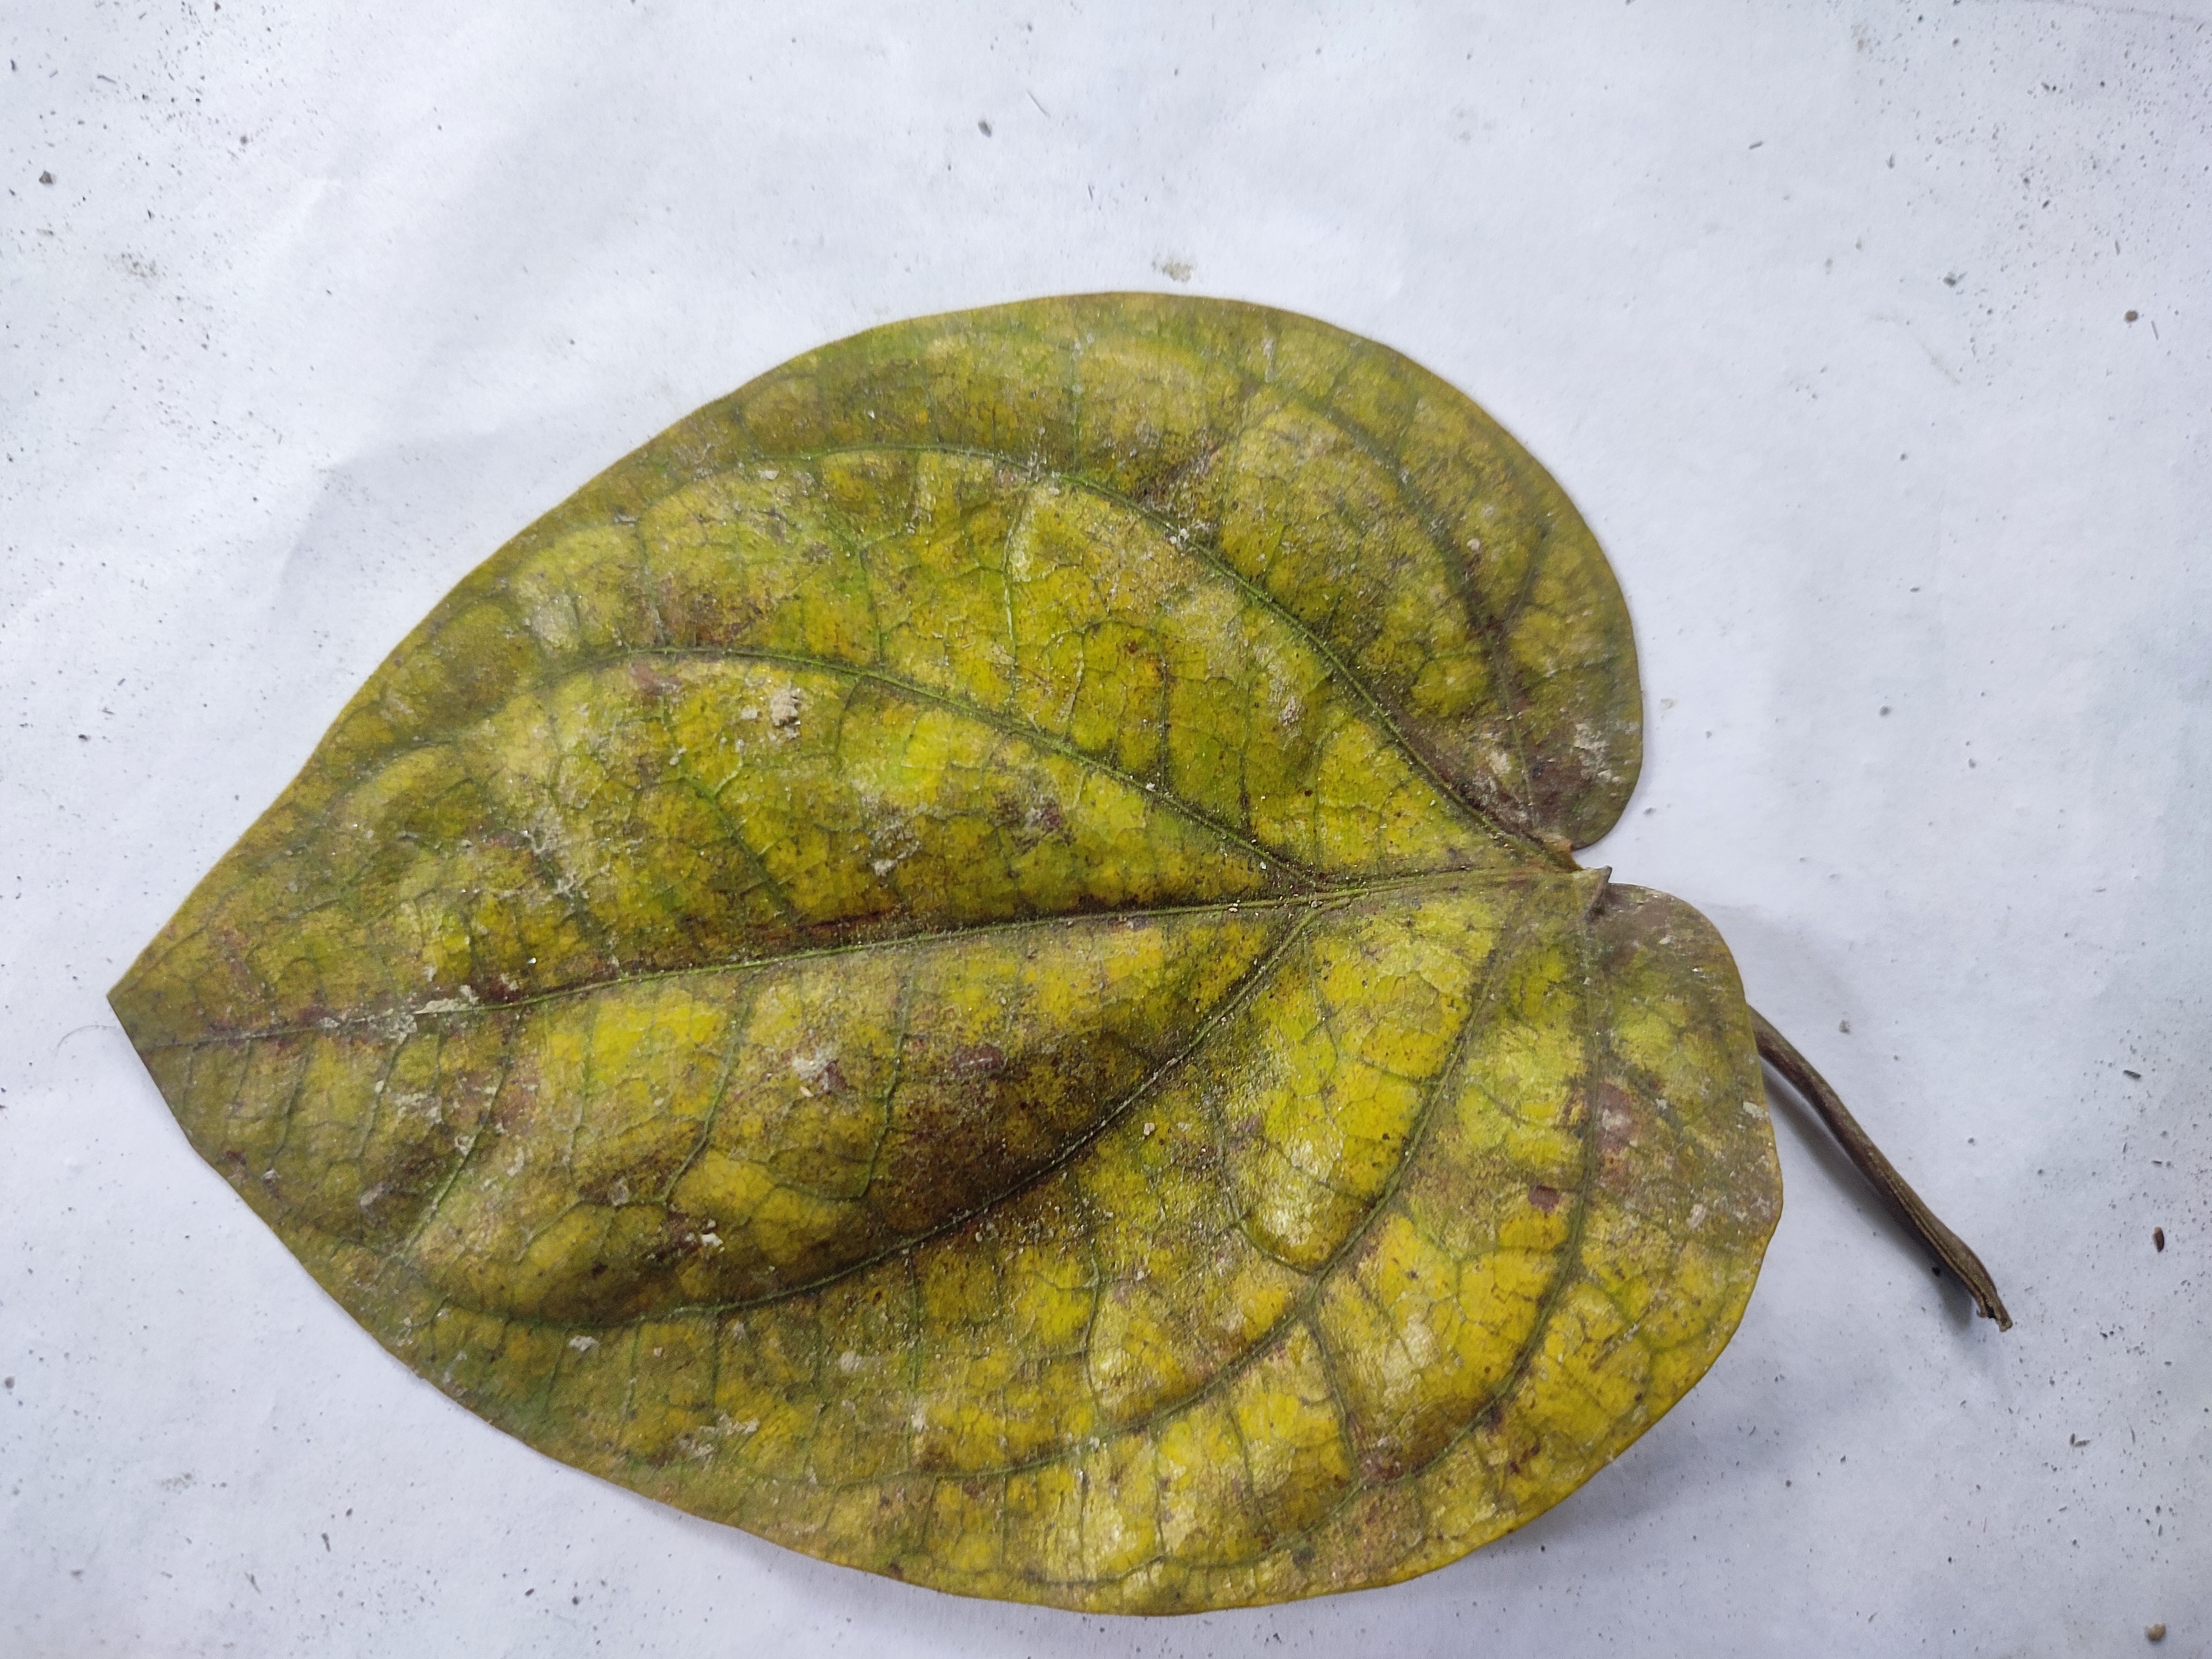
Label: Dried_Leaf